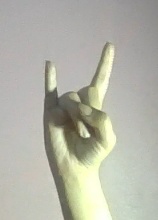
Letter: la